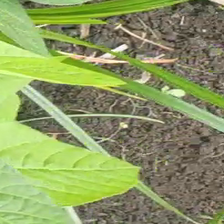
Weed species: Lavhala_(Cyperus_Rotundus)